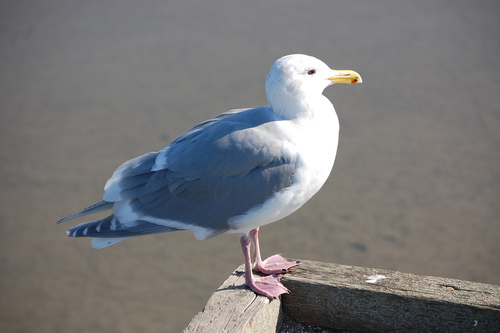
the head of the bird is white and the rest of the bird is grey while the feet are webbed.
the bird has two flat pink feet, a white crown, breast, grey side, wingbars, and yellow bill.
this white-breasted and -bellied bird with grey back and wings has a medium-length, blunt beak and webbed feet.
this medium-sized bird has a white head, neck and breast with grey back and wings and a medium-length, slightly hooked beak.
a rounded bird, mostly white with gray back and wings, yellow beak with a tiny red dot on the end, and webbed, orange feet.
this bird has wings that are grey with a white belly
this bird has a yellow curved bill and webbed feet with a white head and grey wingbars.
this bird is white and gray in color, with a yellow beak.
this bird has a white belly, breast, punk feet, and yellow bill
this bird has wings that are grey and has a yellow bill
Species: Western Gull